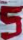
Number: 5